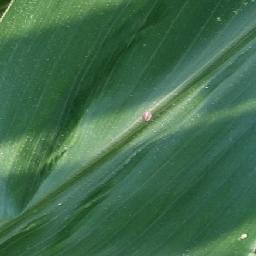
Label: Corn___healthy